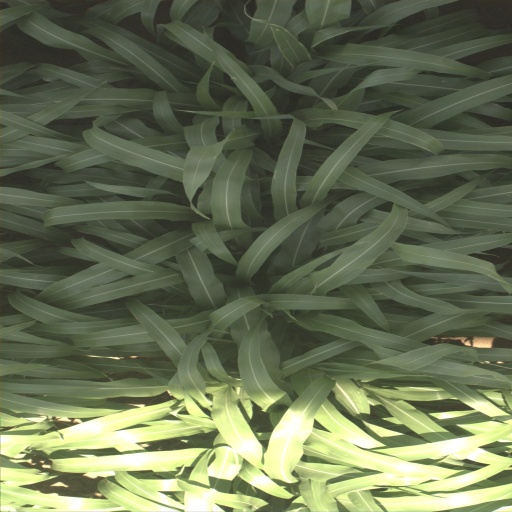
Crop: sorghum